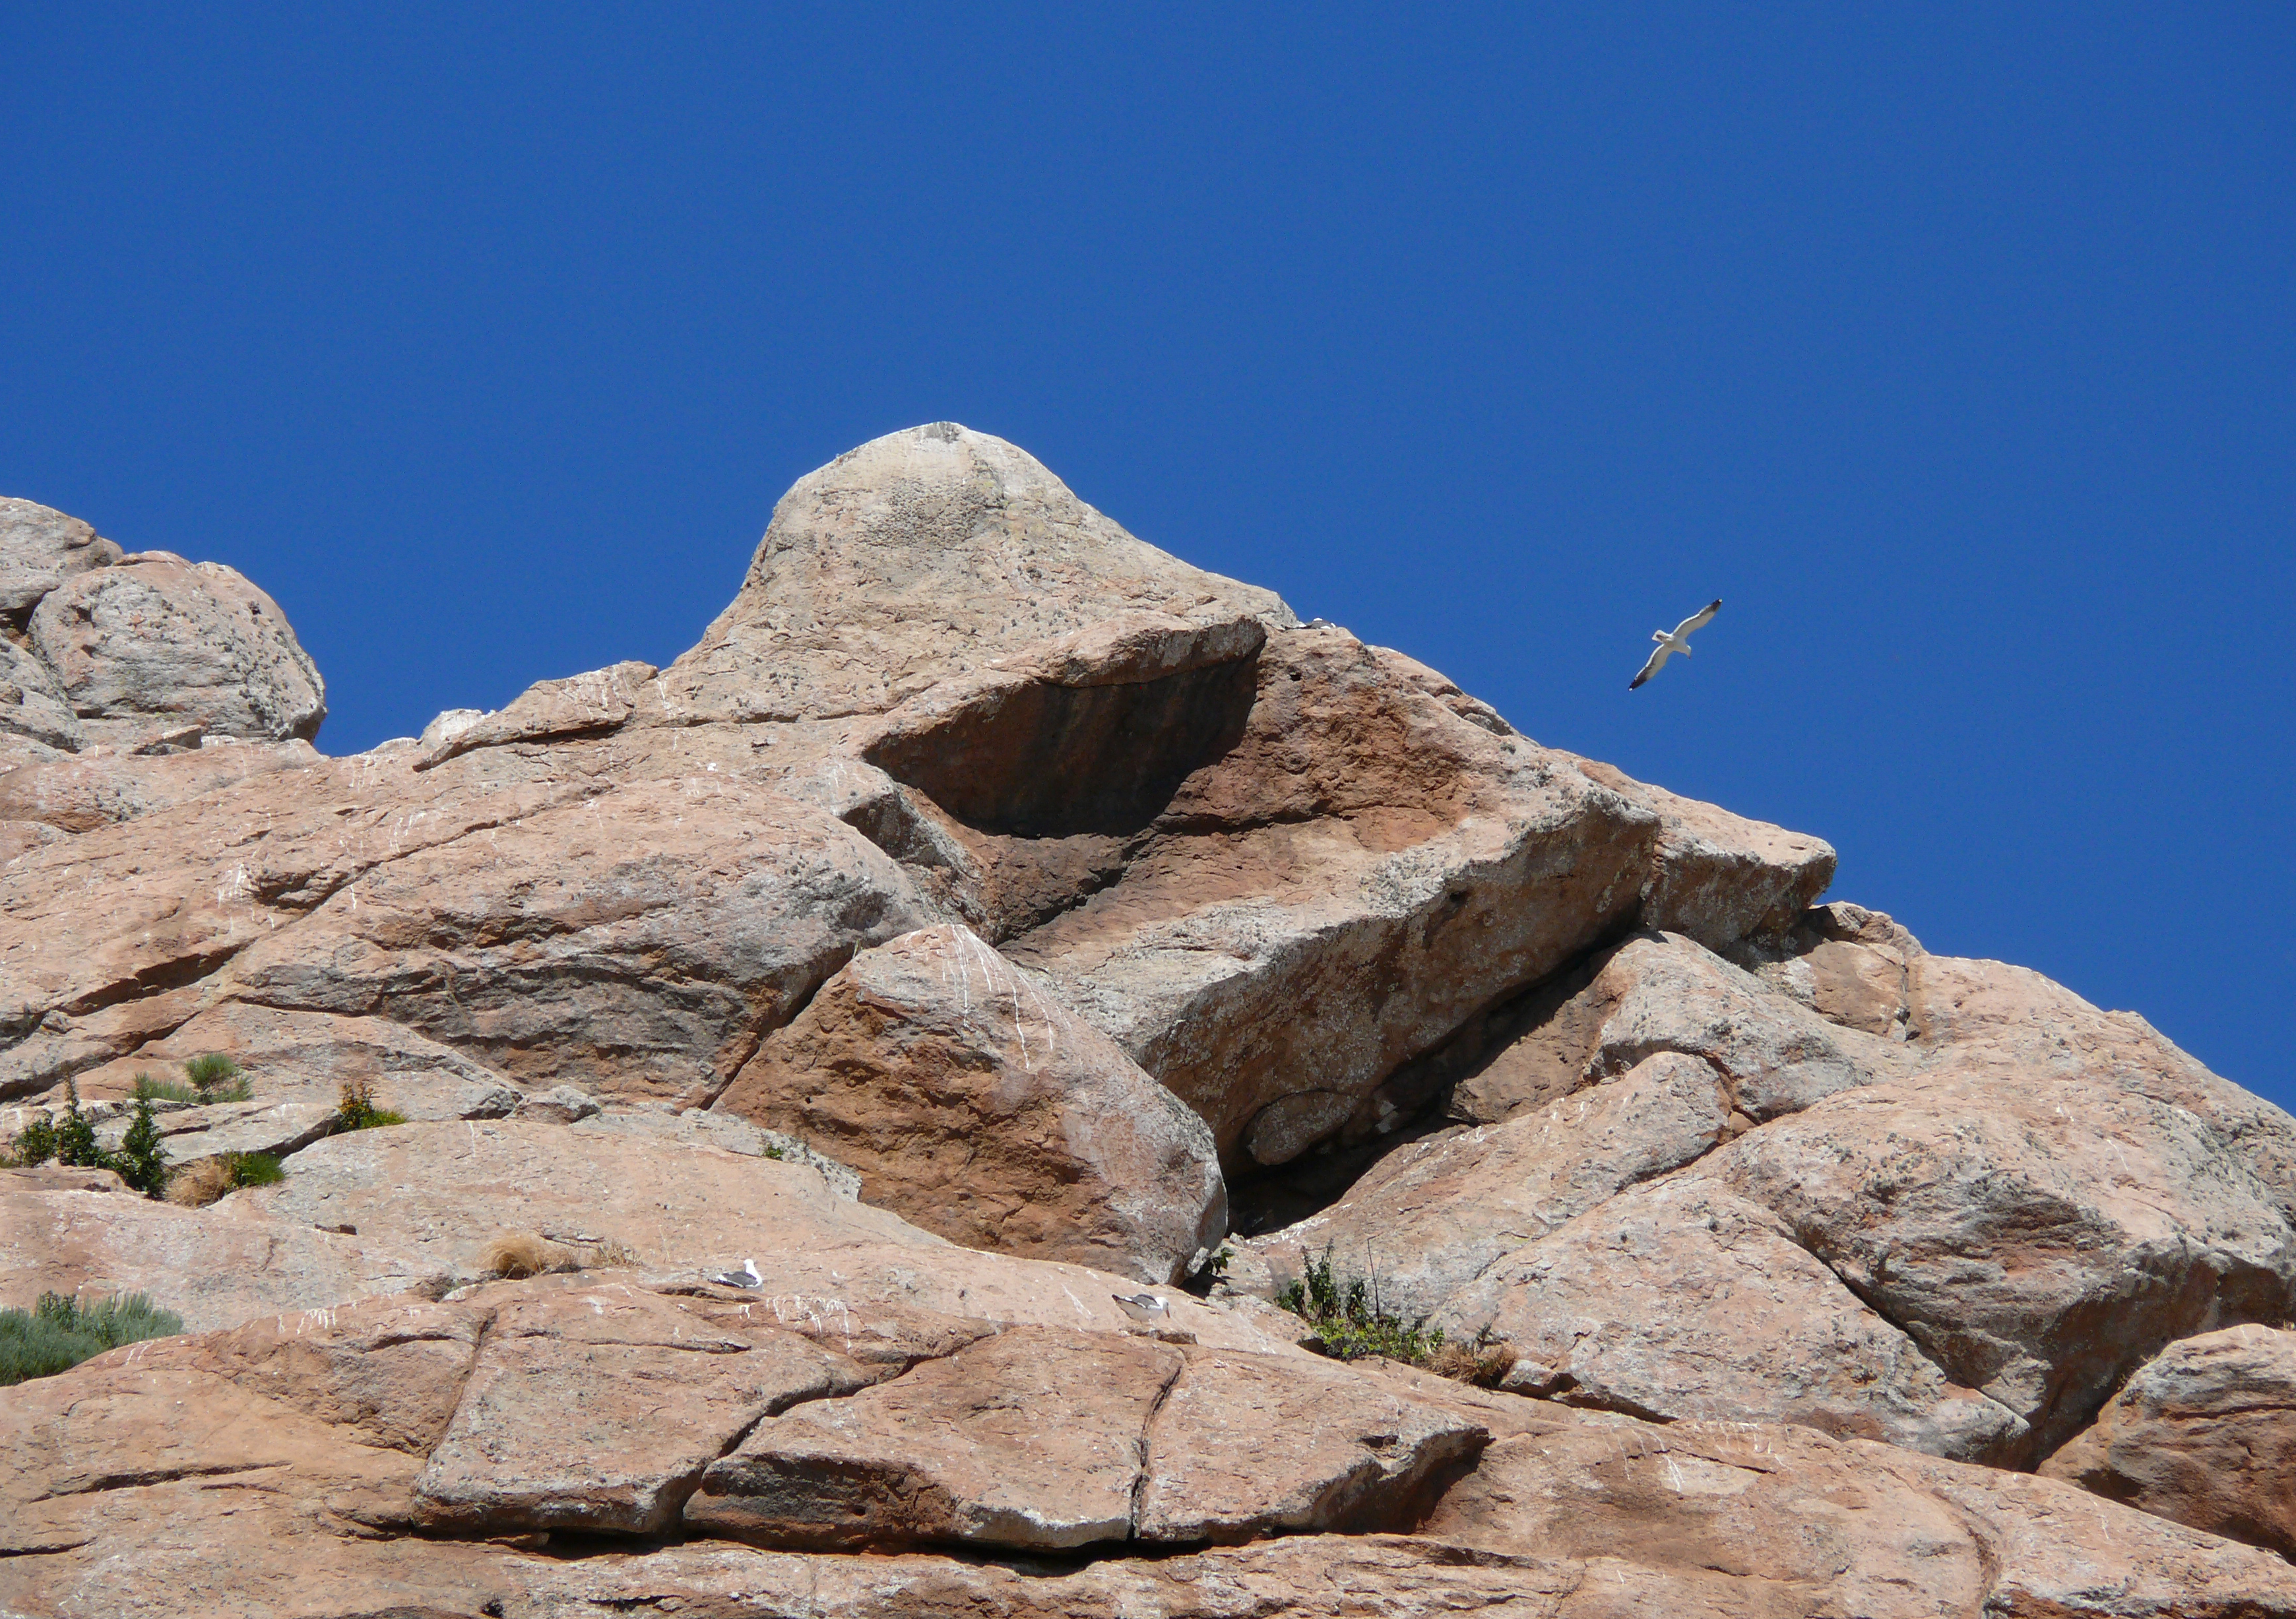
landscape, rock, mountain, valley, mountain range, formation, terrain, ridge, summit, geology, badlands, plateau, wadi, landform, northsideofmorrorock, geographical feature, mountainous landforms